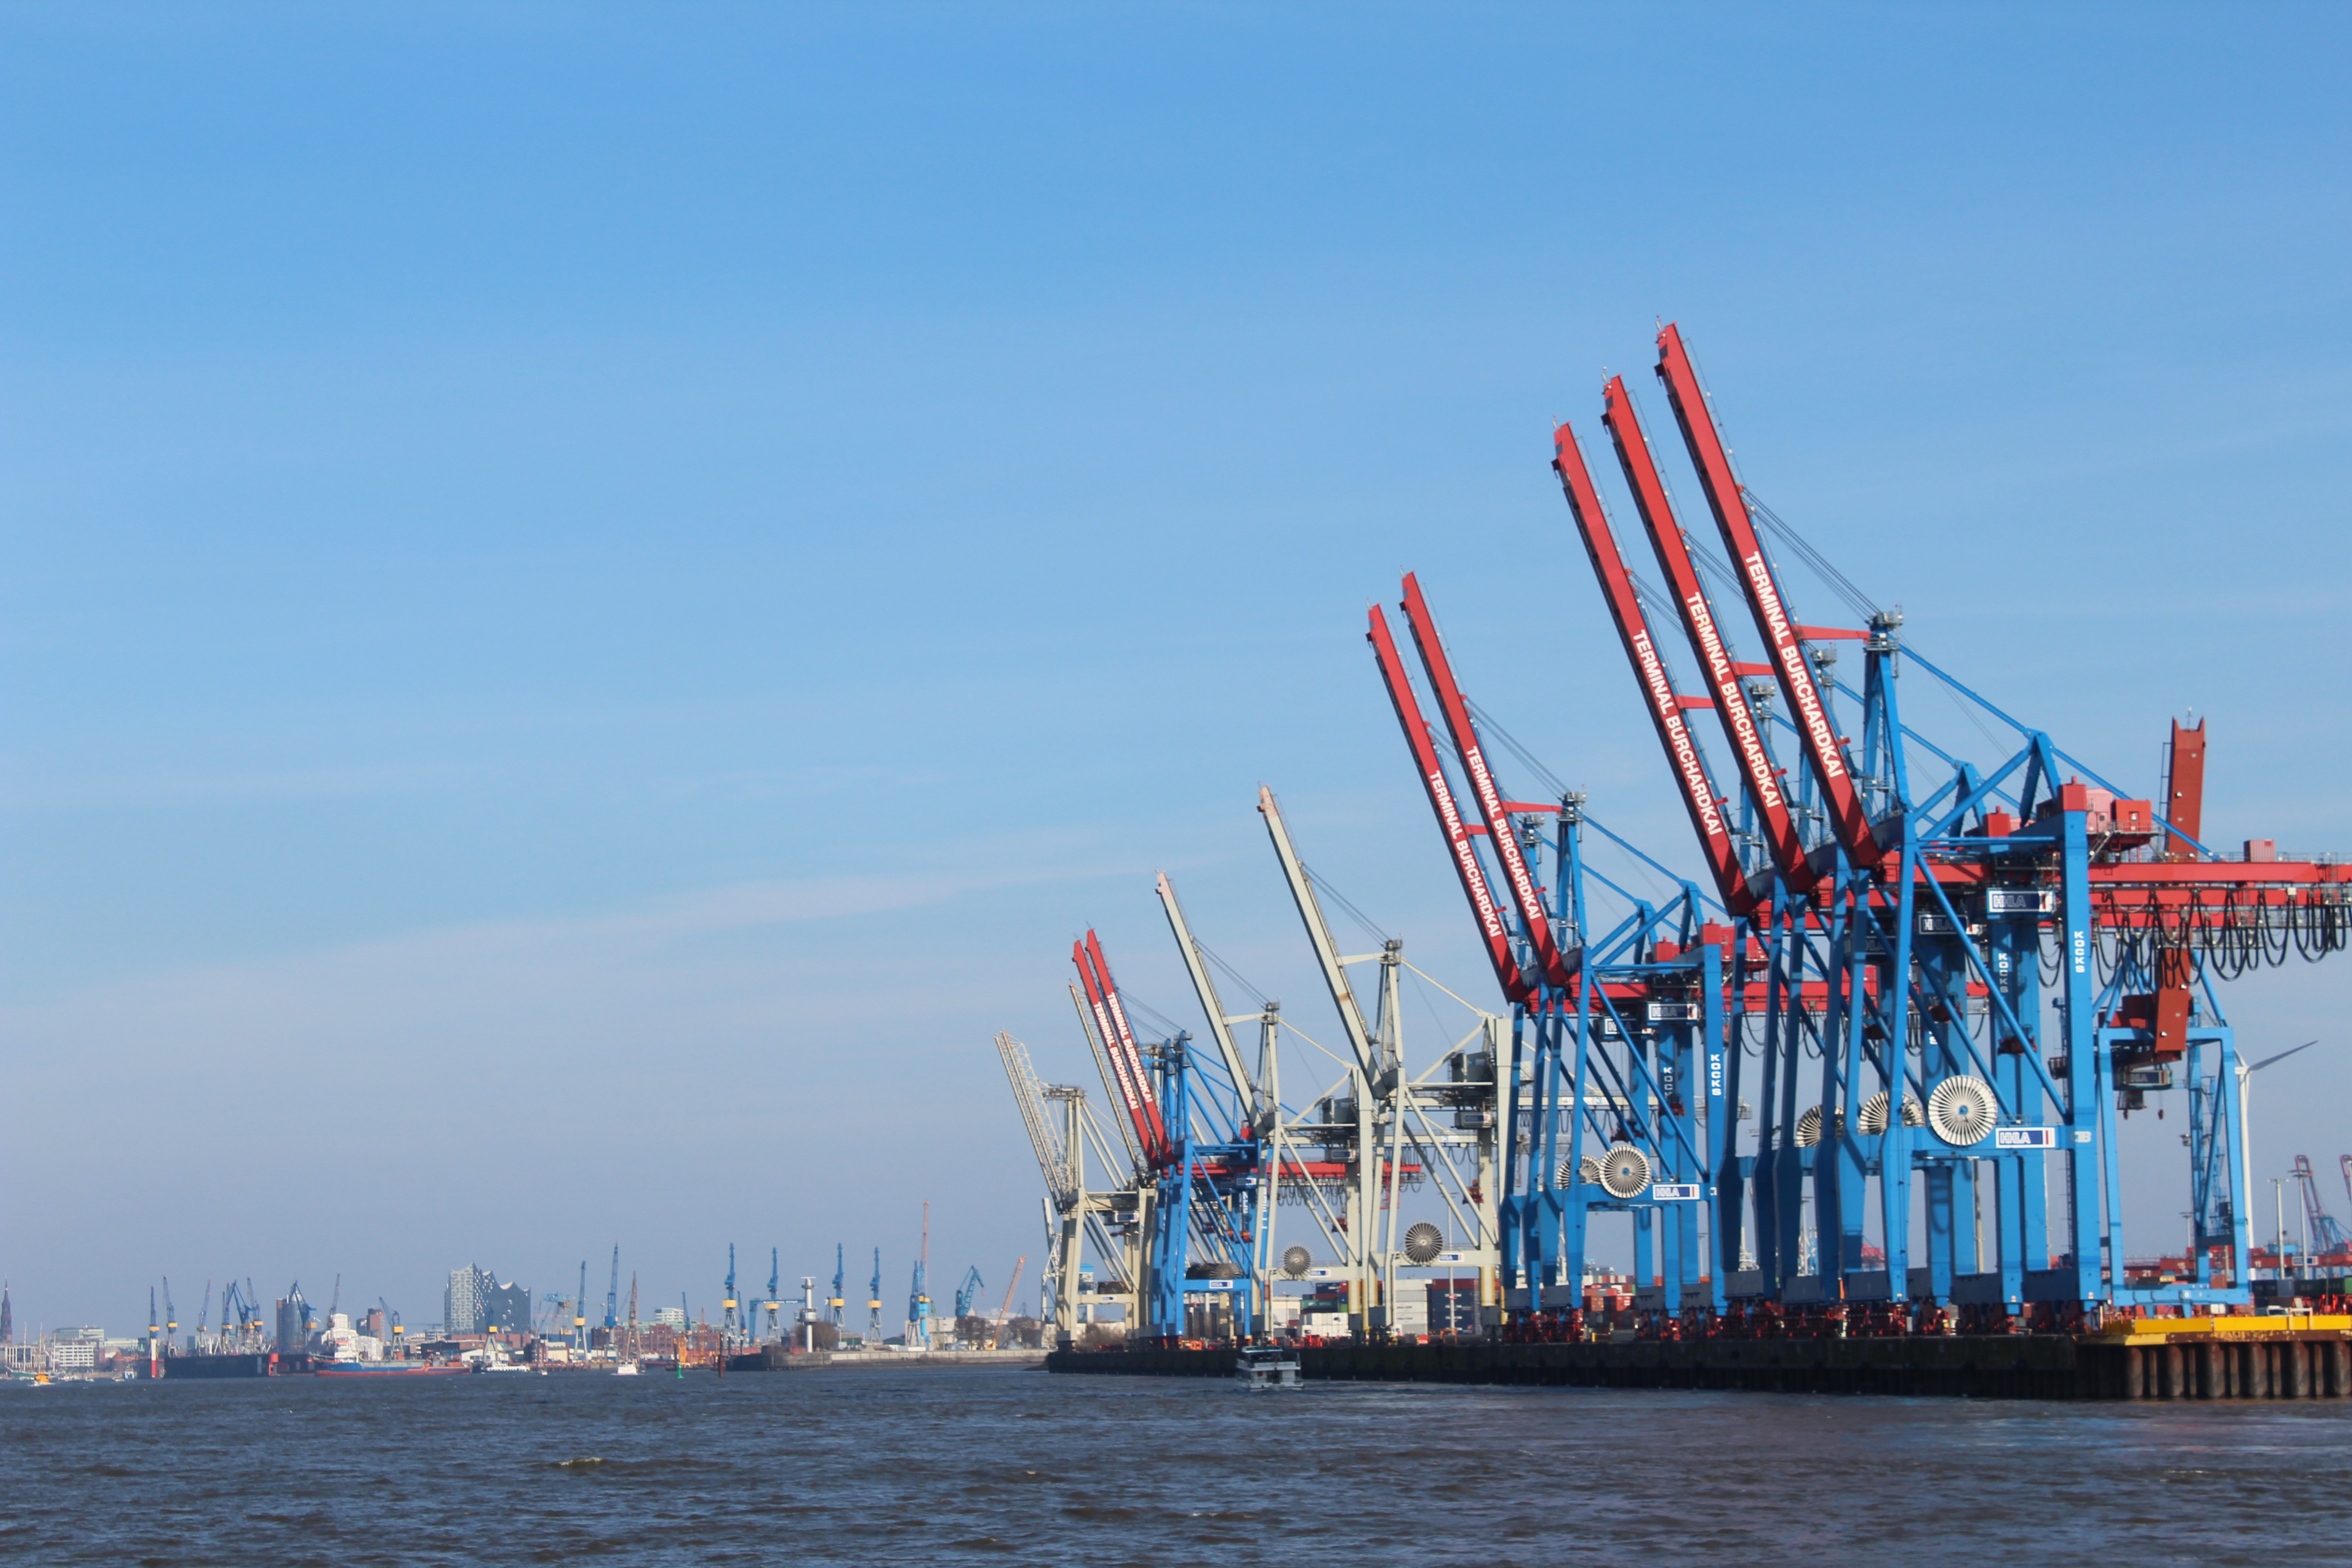
sea, ocean, boat, wind, ship, vehicle, mast, harbor, port, sail, crane, watercraft, hamburg, sailing ship, container ship, tall ship, freight transport, crane vessel floating